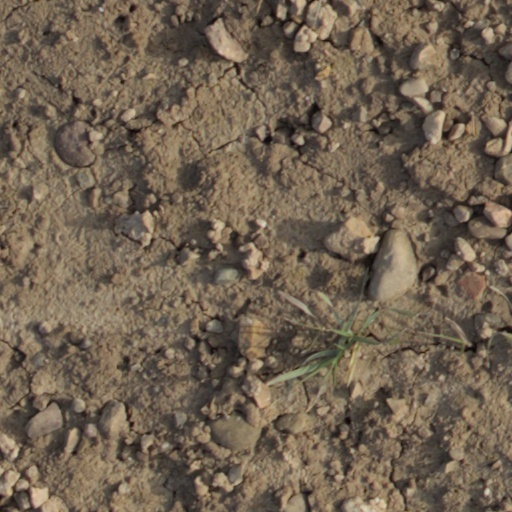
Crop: wheat